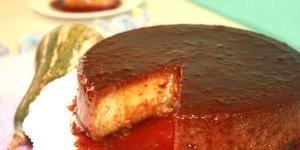
flan de calabaza y leche condensada